Waltrip High School

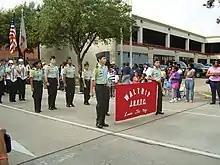
Waltrip JROTC, 2013 Martin Luther King Day Parade in Midtown Houston

Waltrip High School opened in 1960 to serve many newly developed post-World War II subdivisions, and relieved Reagan High School of many students when it did so. It was relieved by Scarborough Junior-Senior High School when that school opened in 1969. The school was named after Stephen Pool Waltrip, a funeral home owner in the Houston Heights named principal of Reagan High School in 1918.